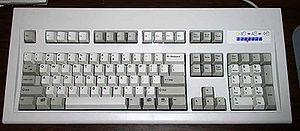
Le clavier modèle M est un clavier de 102 touches en Europe et 101 aux États-Unis introduit par IBM en 1984 pour accompagner le PC/AT. Ce clavier est devenu une référence de solidité et de « toucher ».